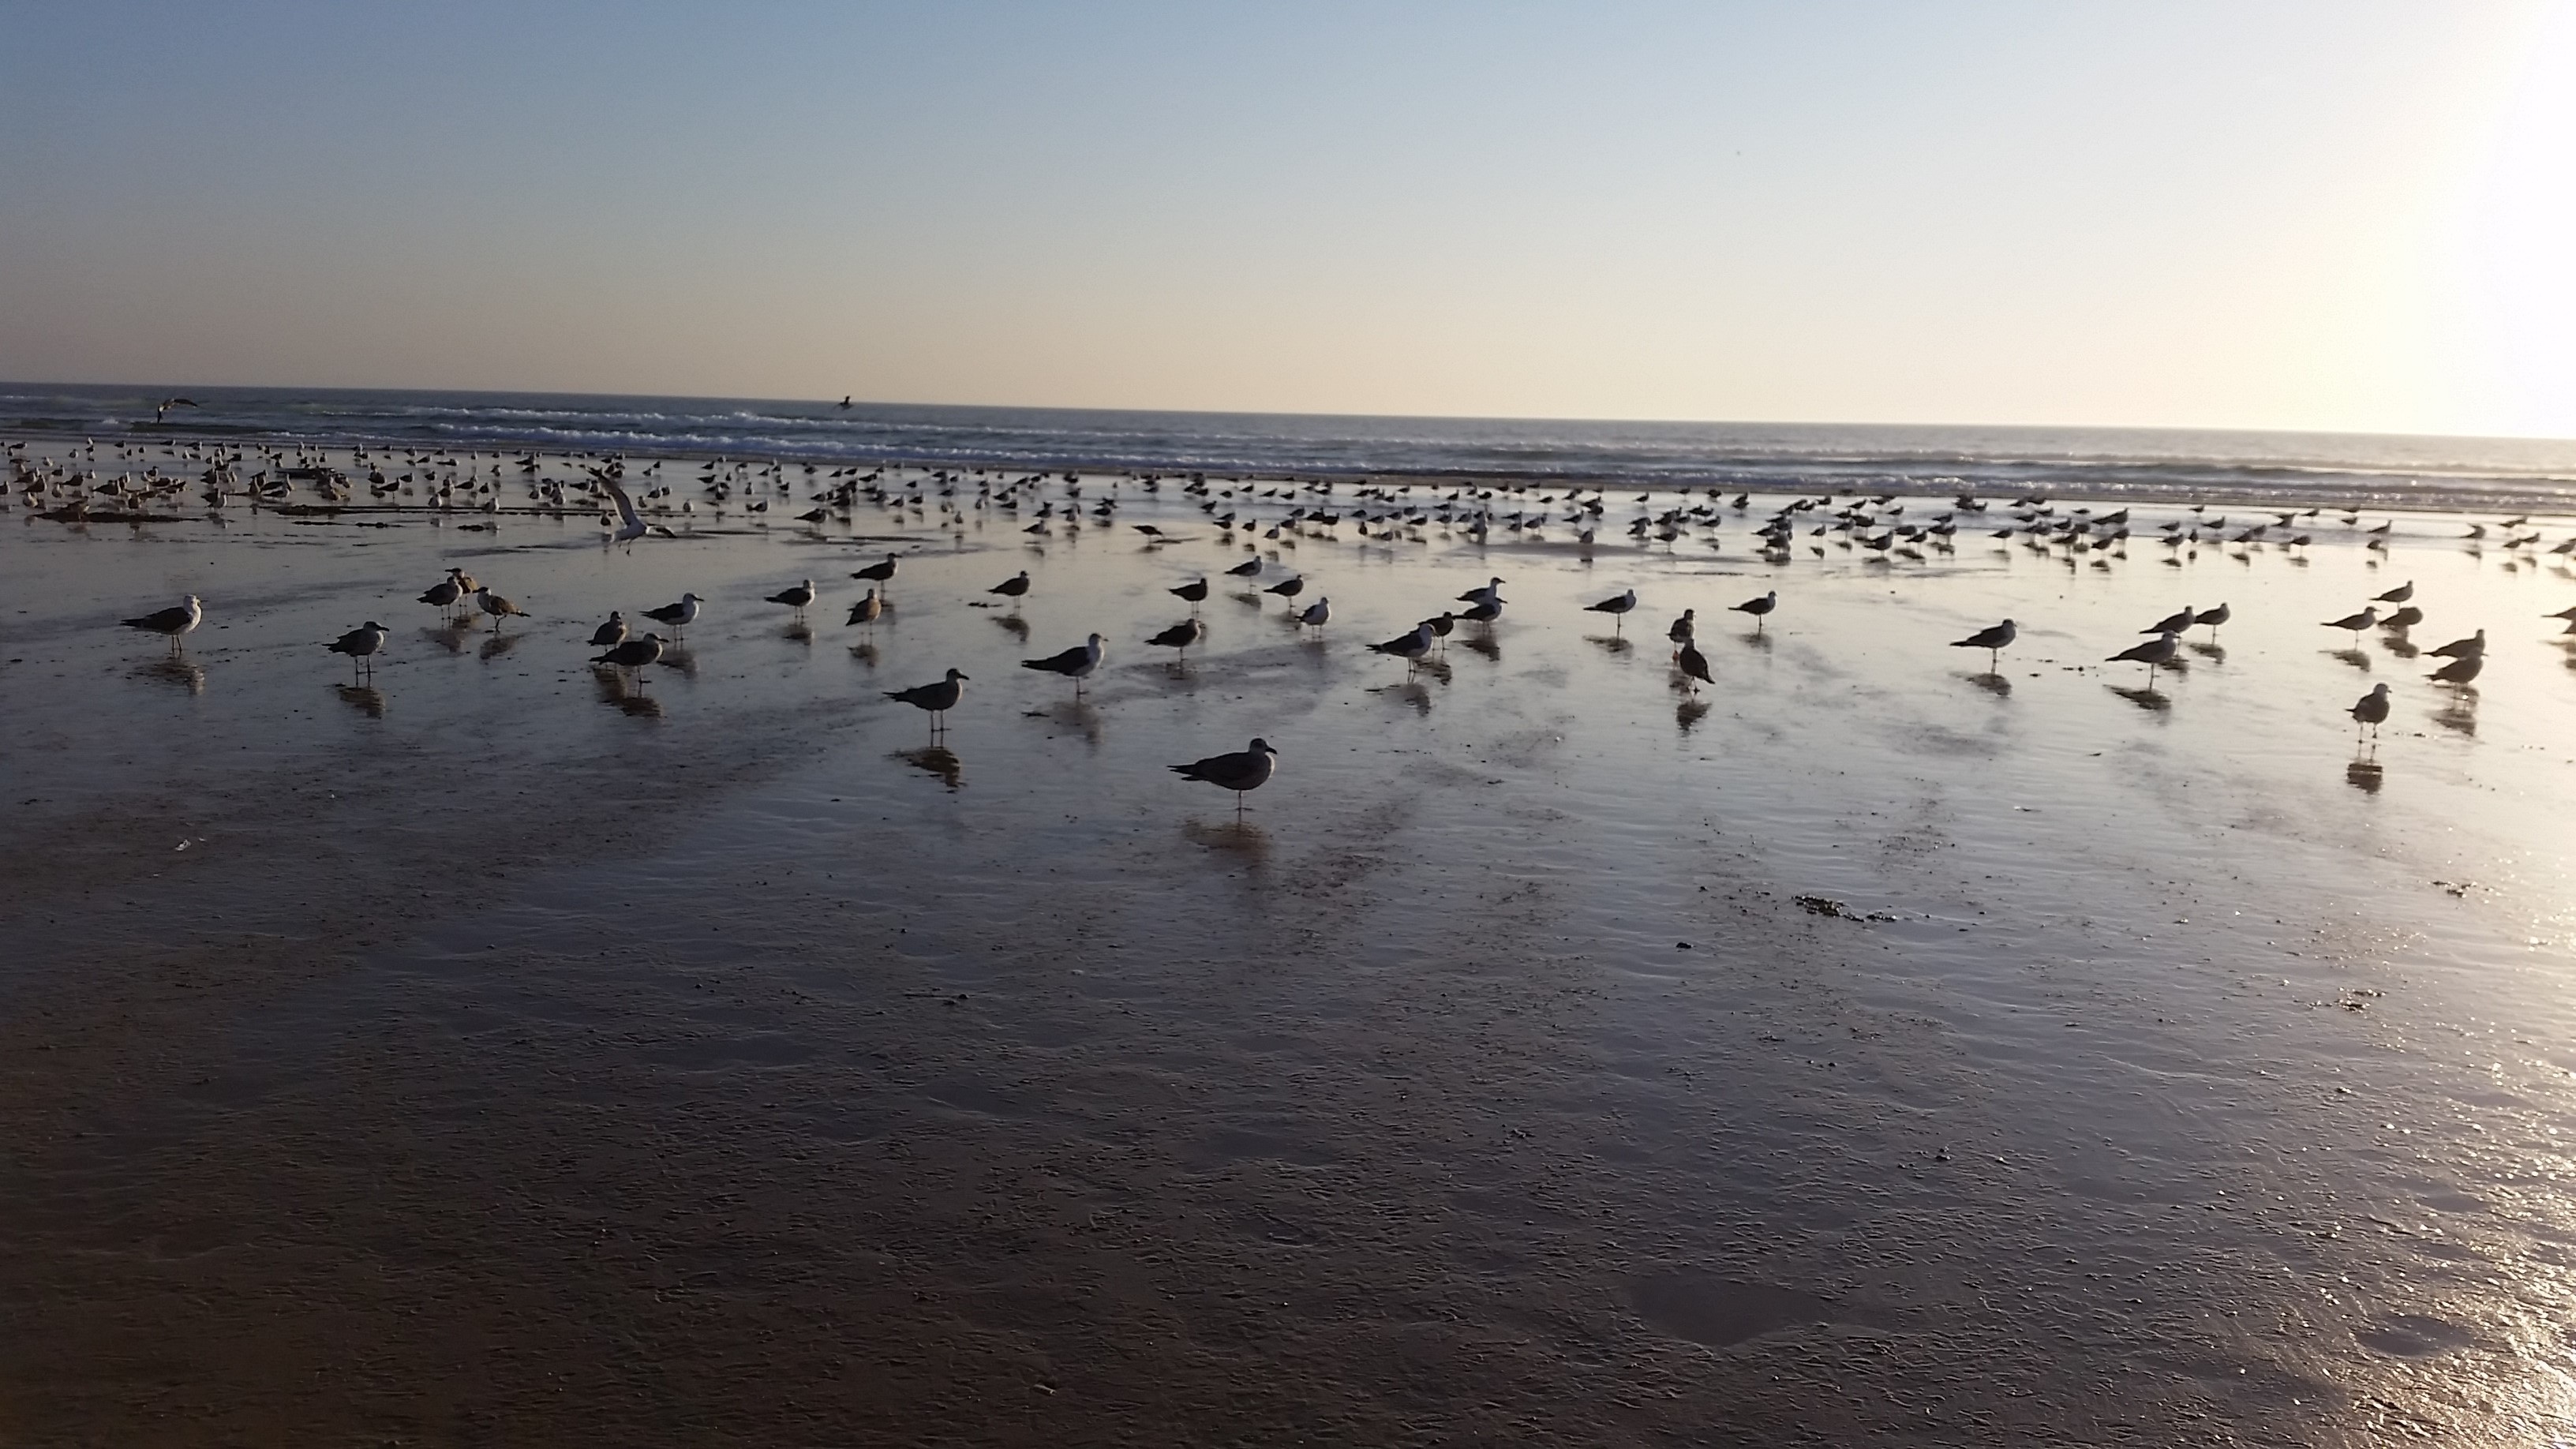
beach, sea, coast, sand, ocean, horizon, sunlight, morning, shore, wave, pier, summer, seaside, reflection, material, body of water, birds, seagulls, tomorrow, mudflat